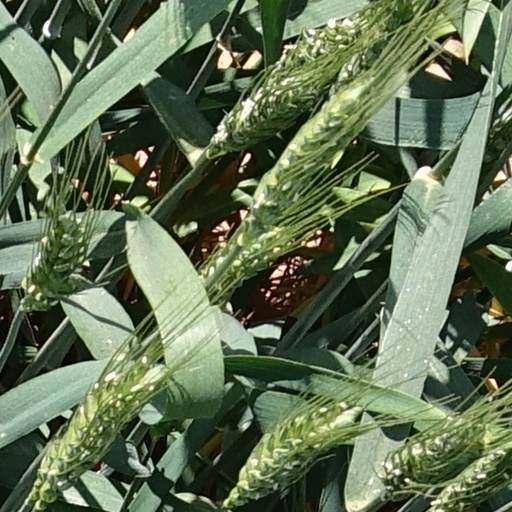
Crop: wheat